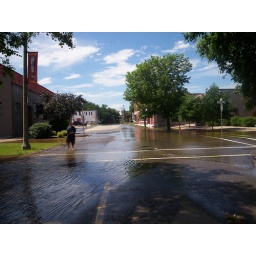
water covers the street up half way to main street today in this area of downtown janesville.